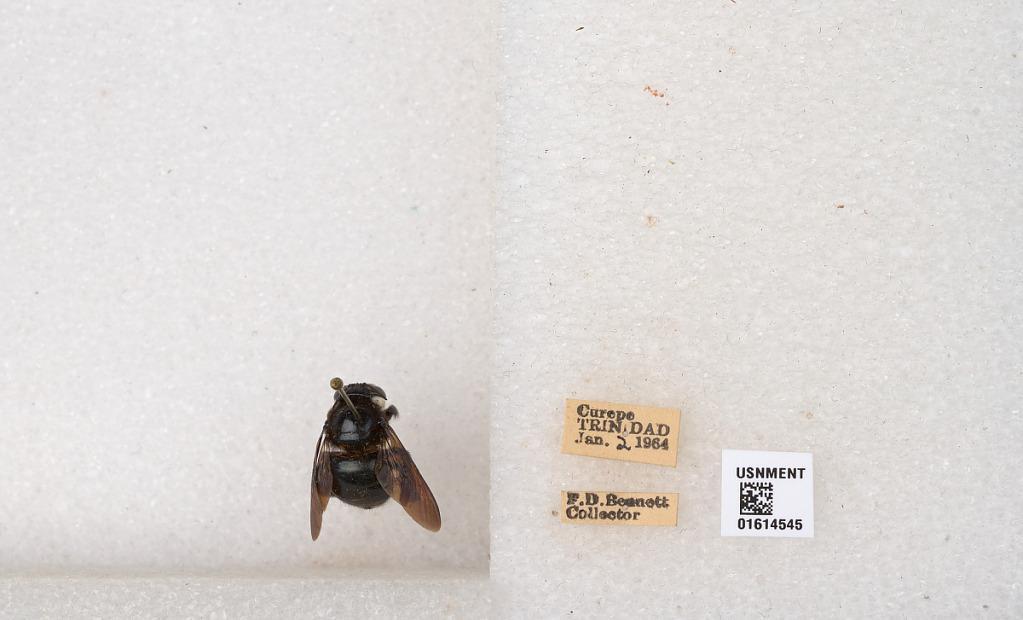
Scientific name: Xylocopa (Schonnherria) muscaria (Fabricius)
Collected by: F. Bennett
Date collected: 1964-1-2
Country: Trinidad and Tobago
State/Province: Tunapuna/Piarco
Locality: Curepe, Trinidad